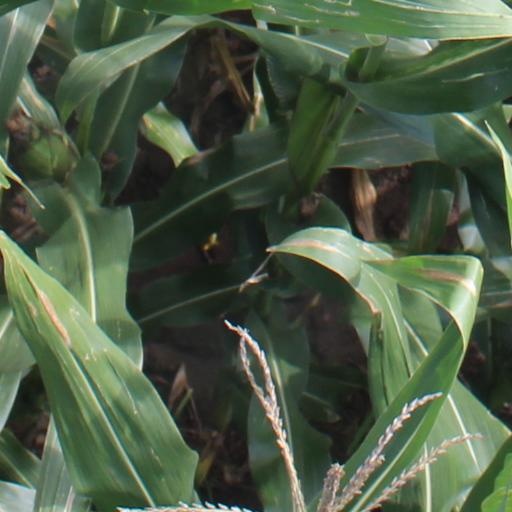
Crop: maize; corn